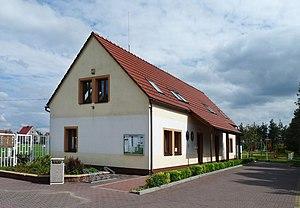
Vojkovice est une commune du district de Mělník, dans la région de Bohême-Centrale, en Tchéquie. Sa population s'élevait à 822 habitants en 2020.